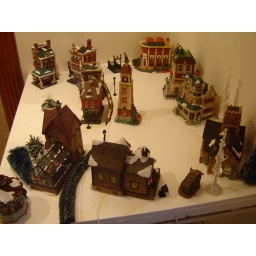
Street lamps in place - Deciding where to place all of the trees